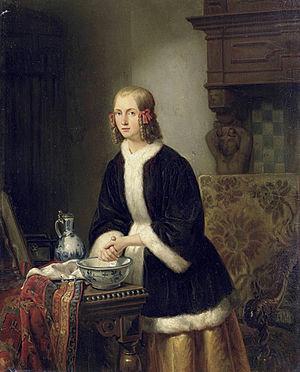
L'hygiène du corps représente l'ensemble des mesures destinées à préserver la propreté des téguments par le nettoyage avec de l'eau et des produits nettoyants.
Un lavabo est une vasque destinée à la toilette. Il est souvent disposé dans une salle de bains ou dans une chambre.